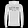
Label: Pullover